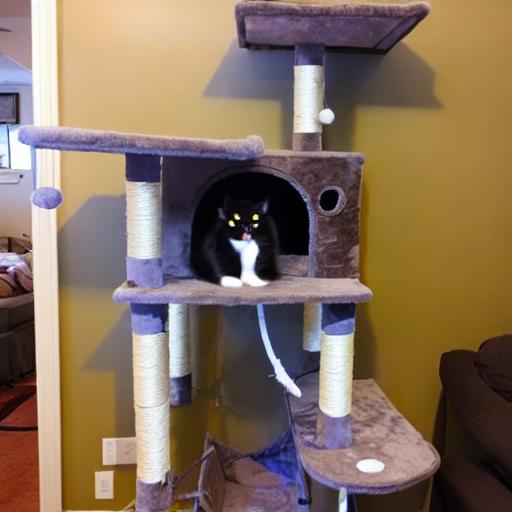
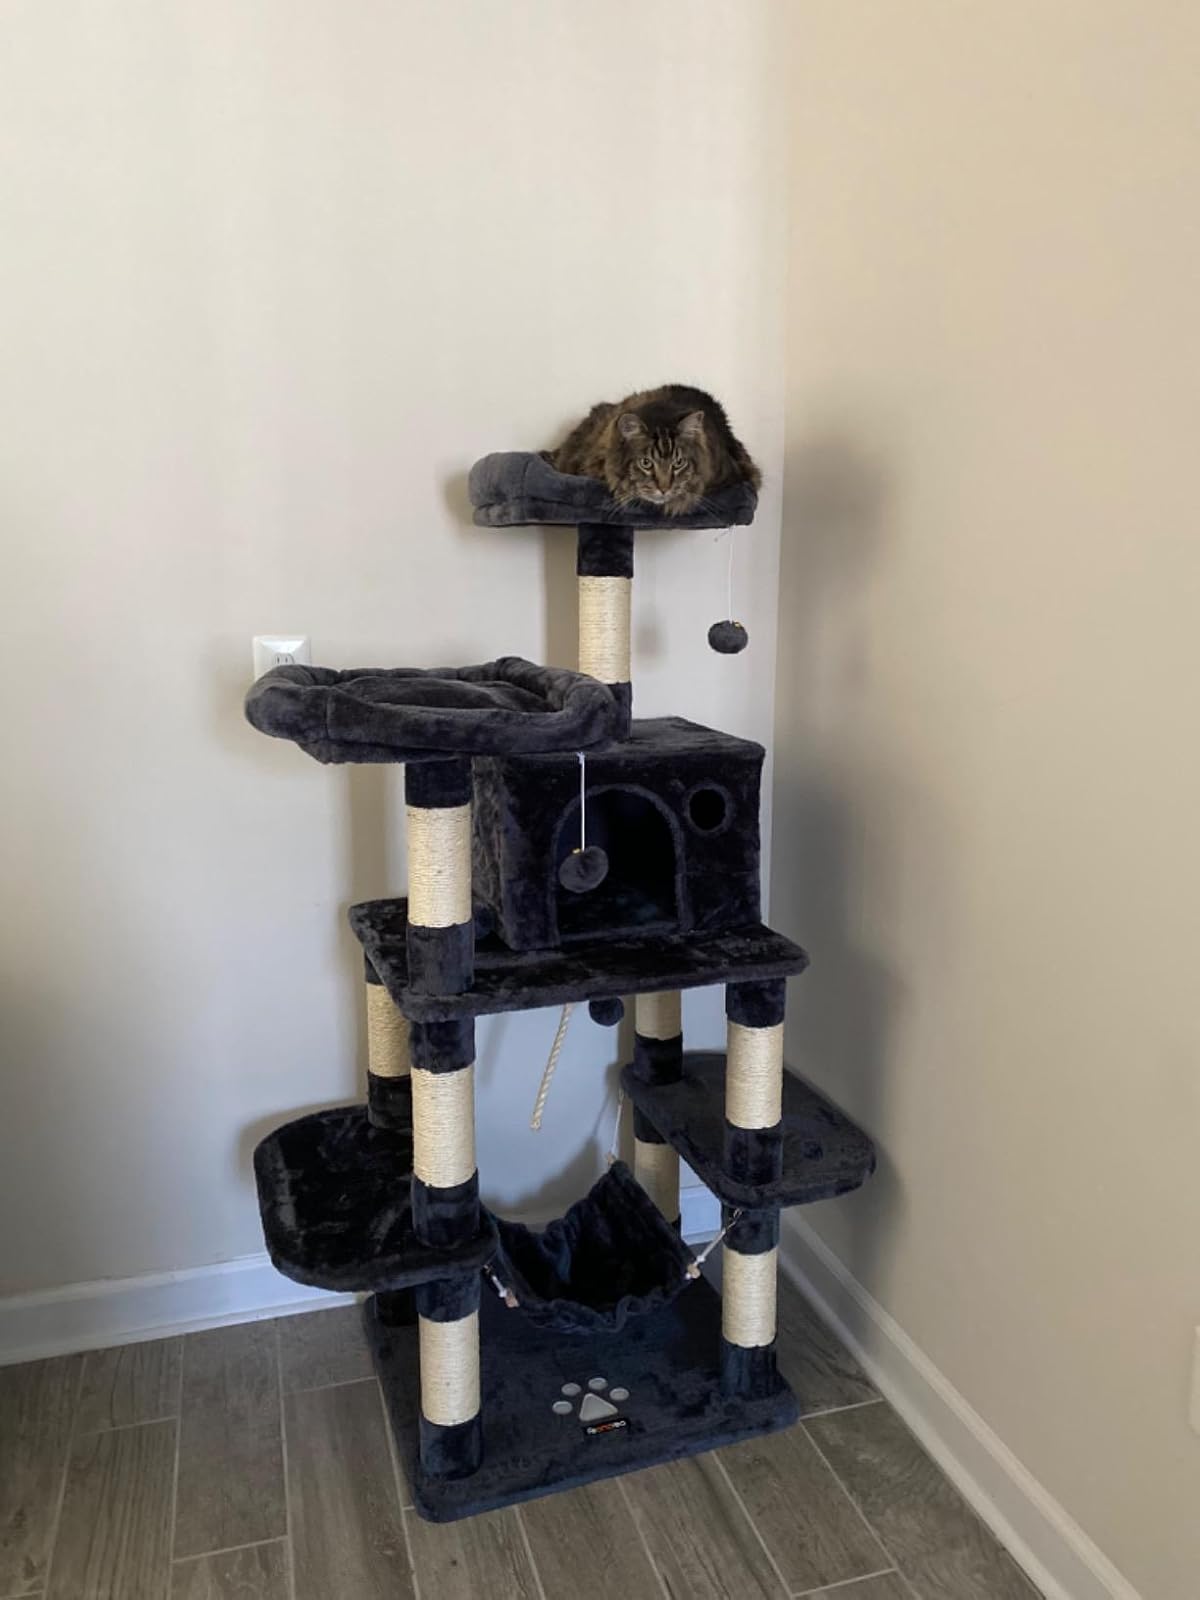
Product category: items_cat tree
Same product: no